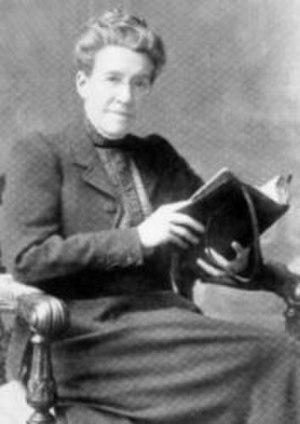
Jessie Penn-Lewis, née Jessie Elizabeth Jones, était une évangéliste galloise impliquée dans le Réveil gallois de 1904-1905, dont elle rendit compte de manière détaillée, et dans le Mouvement pour une vie supérieure, particulièrement dans les Conventions de Keswick qu’elle aida à organiser et fréquenta assidûment. Ses écrits spirituels, voire mystiques, ont eu et ont encore une large influence. Dès la dernière décennie du XIXᵉ siècle, à une époque où cela posait problème dans certains milieux évangéliques, elle a en outre été l’une des premières des femmes à prêcher devant des assemblées mixtes.